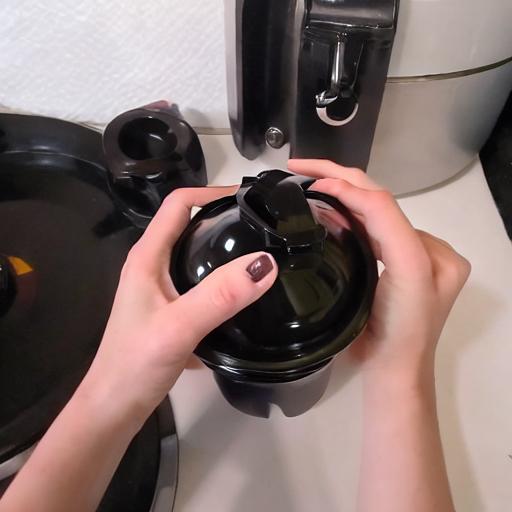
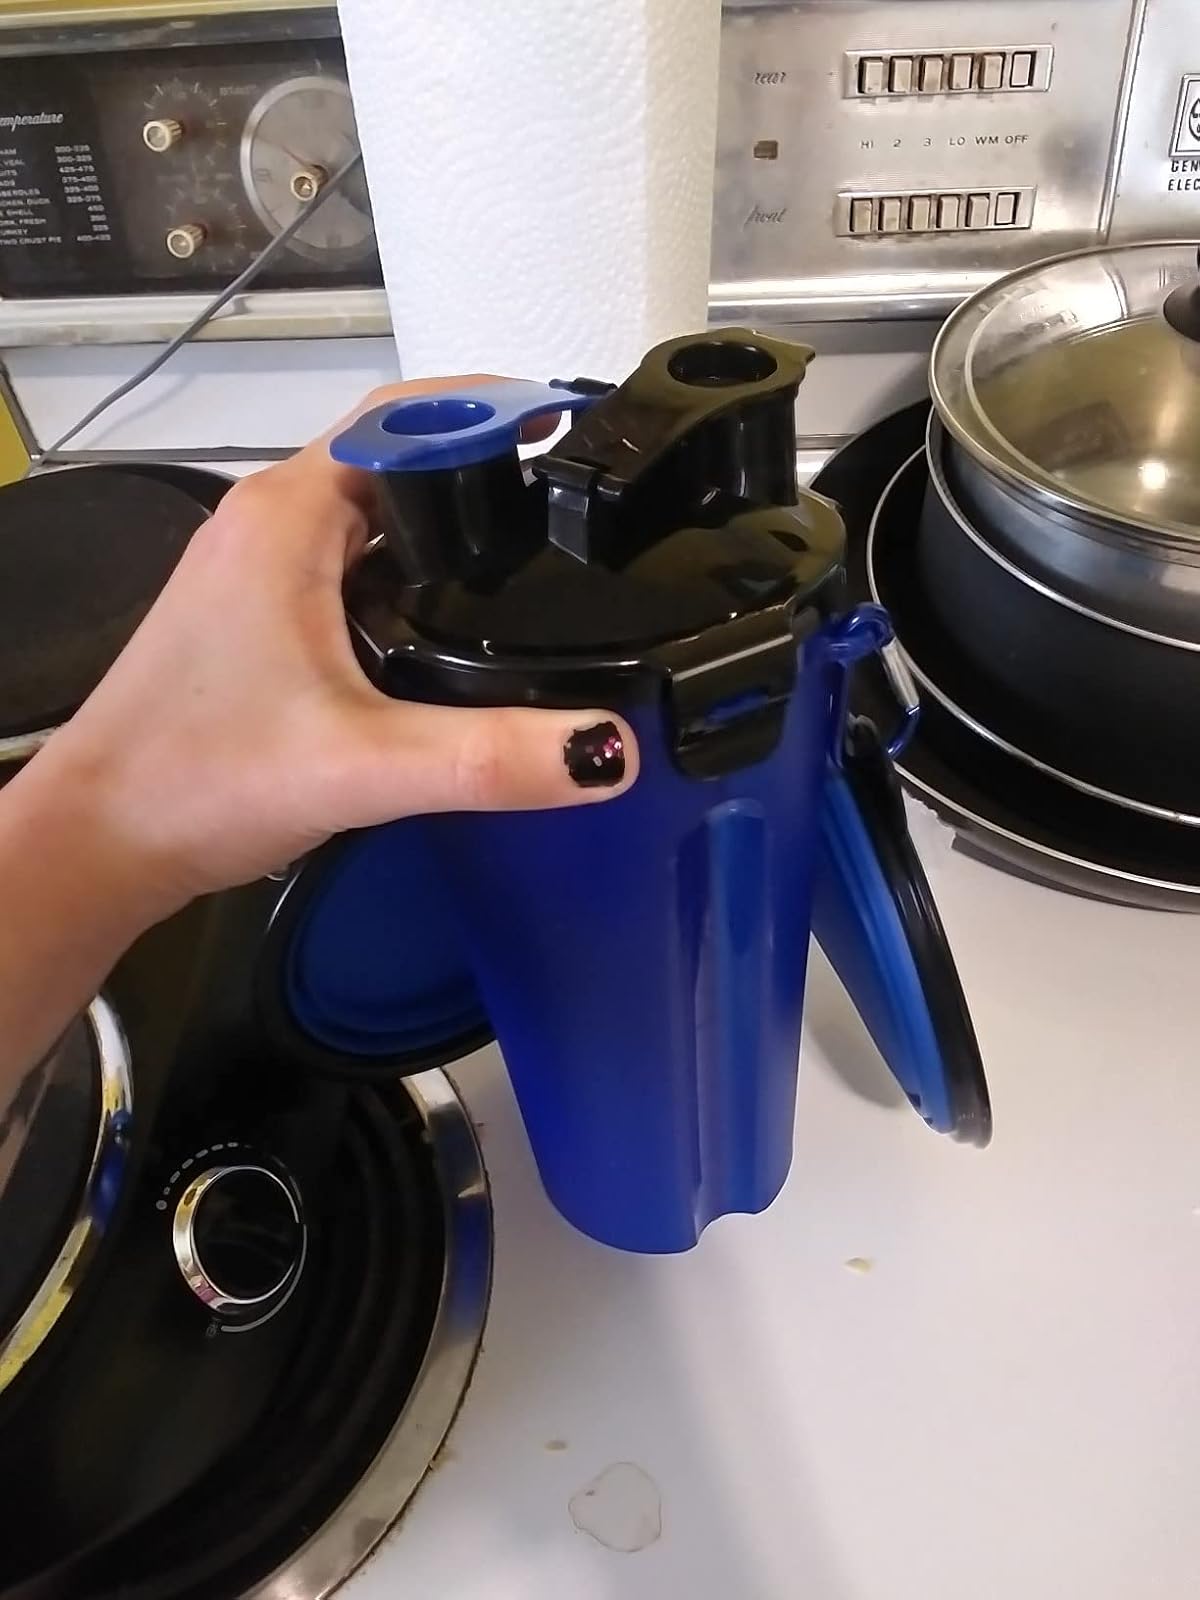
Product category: items_bowl
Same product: no